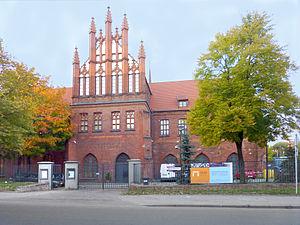
Gdańsk, est la 6ᵉ ville de Pologne par sa population. Située sur la mer Baltique, c'est la plus grande ville portuaire polonaise. Ayant été le chef-lieu de la voïvodie de Gdańsk entre 1975 et 1998, la ville est, depuis 1998, le chef-lieu de la voïvodie de Poméranie, avec le rang de powiat-ville.